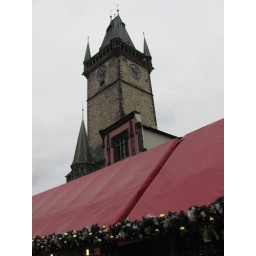
The clock tower in Old Town Prague